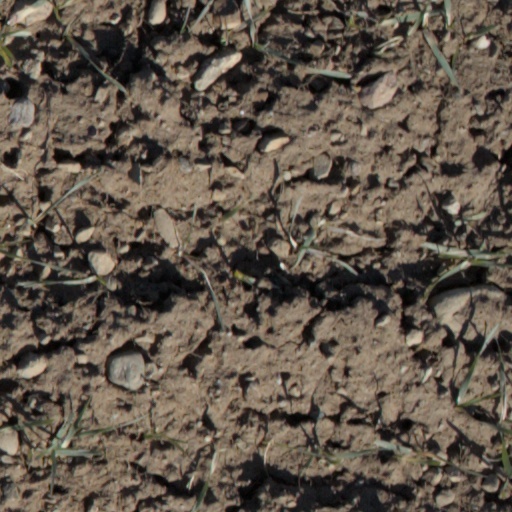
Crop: wheat